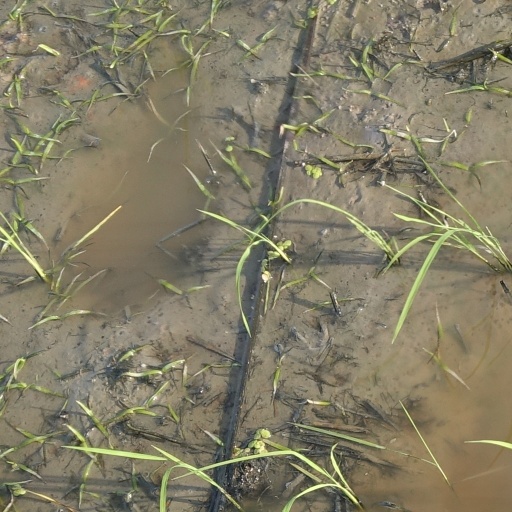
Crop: rice